Michael Ozanne

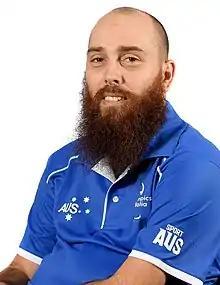
Ozanne in 2020

Michael "Mick" Ozanne (born 28 April 1987) is an Australian wheelchair rugby player. He represented the Steelers at the 2020 Summer Paralympics.